Tizoc

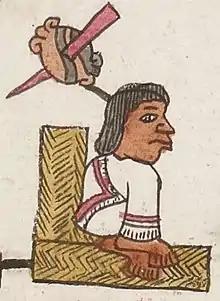
Tizoc in the Codex Telleriano-Remensis

Tizocic, or Tizocicatzin, usually known in English as Tizoc, was the seventh "tlatoani" of Tenochtitlan. His name means, "He who makes sacrifices" or "He who does penance." Either Tizoc or his successor Ahuitzotl was the first "tlatoani" of Tenochtitlan to assume the title "Huey Tlatoani" ("supreme "tlatoani"") to make their superiority over the other cities in the Triple Alliance (Aztec Empire) clear.